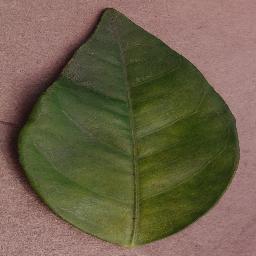
Label: Orange___Haunglongbing_(Citrus_greening)